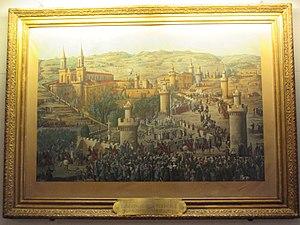
Application des décrets du 29 mars 1880. Expulsion des Prémontrés. Tableau de F. Wenzel (1881) représentant le ""Siège de Frigolet"", qui a eu lieu du 5 au 8 Novembre 1880. Tableau conservé à l'Abbaye Saint-Michel-de-Frigolet. [1] [2] [3] [4]"
L'expulsion des congrégations de 1880 est un événement politique qui se déroule en France, durant la Troisième République, et qui consiste en la dispersion des congrégations religieuses masculines non autorisées. Ces expulsions font suite à la signature, le 29 mars 1880, de deux décrets par le gouvernement de Charles de Freycinet, et plus précisément par Charles Lepère, ministre de l'Intérieur, et Jules Cazot, ministre de la Justice. Le premier prévoit la suppression de la Compagnie de Jésus sur le territoire français, et le second met en demeure les autres congrégations non autorisées de demander une autorisation légale sous peine de subir le même sort que les Jésuites.